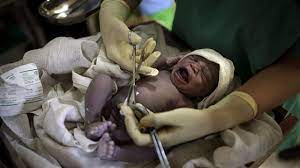
Lii nag benn jëmm la joo xam ne dafay door a juddu ci biiru yaayam. Ñoo ngi mel ni kuy dagg butit njurukaay bi.